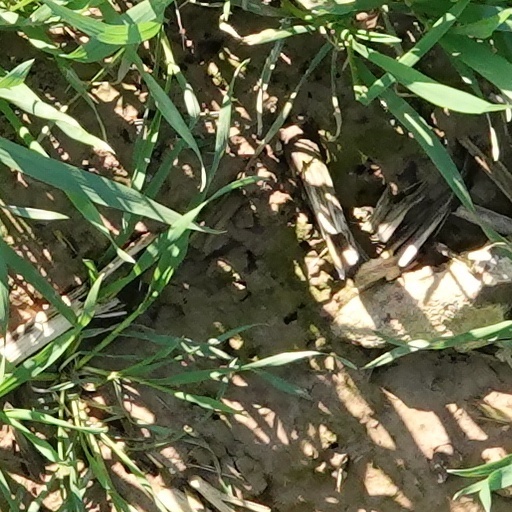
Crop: wheat